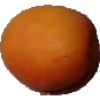
Label: apricot